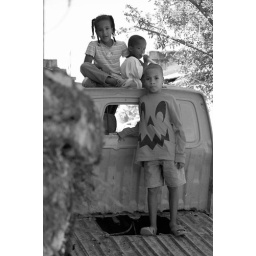
As I was walking down a hill found these kids just hanging around an old truck...